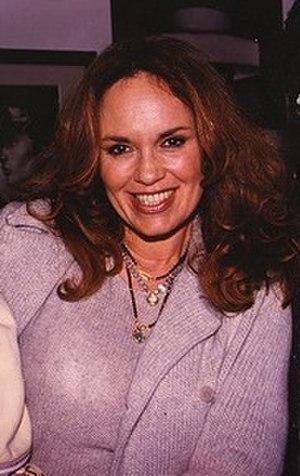
Catherine Bach est une actrice américaine née le 1ᵉʳ mars 1954 à Warren. Elle est surtout connue pour son rôle de Daisy Duke dans la série Shérif, fais-moi peur.
Daisy Duke est un personnage de fiction créé pour la série télévisée Shérif, fais-moi peur, dans laquelle il est interprété par Catherine Bach.